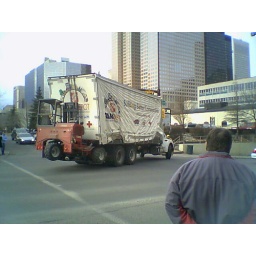
truck that couldn't fit under bridge being towed out of traffic